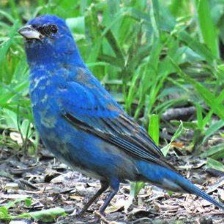
Species: BLUE GROSBEAK
Scientific name: PASSERINA CAERULEA